Cortland Finnegan

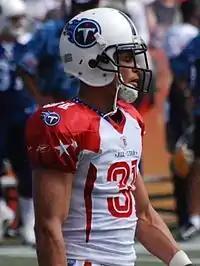
Finnegan at the 2009 Pro Bowl

On September 10, 2009, Finnegan started in the Tennessee Titans' season-opener at the Pittsburgh Steelers and set a season-high with ten combined tackles (nine solo), made one pass deflection, and intercepted a pass thrown by Ben Roethlisberger to wide receiver Mike Wallace and returned it for 80–yards before being tackled by Heath Miller and Max Starks during a 10–13 overtime loss. He was inactive for three games (Weeks 4–6) due to a hamstring injury. This was the first time Finnegan had been inactive for a game in his career after 51 consecutive games played and 35 starts in-a-row. In Week 8, he recorded three combined tackles (two solo), set a season-high with two pass deflections, and intercepted a pass thrown by David Garrard to wide receiver Mike Sims-Walker as the Titans defeated the Jacksonville Jaguars 13–30. On November 8, 2009, Finnegan made eight combined tackles (seven solo), one pass deflection, and had a pick-six after returning an interception thrown by Alex Smith to wide receiver Josh Morgan for a 39–yard touchdown during a 34–27 victory at the San Francisco 49ers. In Week 14, Finnegan made four combined tackles (three solo), two pass deflections, and set a season-high with two interceptions on passes by Keith Null as the Titans routed the St. Louis Rams 7–47. He tied his career-high of five interceptions in a season with this performance against the Rams. He finished the season with 63 combined tackles (56 solo), 11 pass deflections, five interceptions, and scored one touchdown in 13 games and 13 starts.